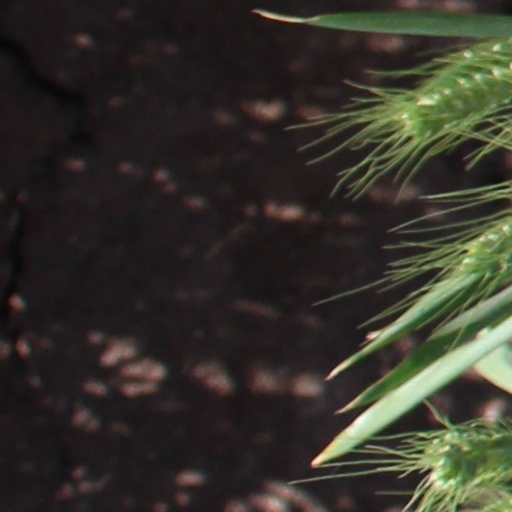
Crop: wheat